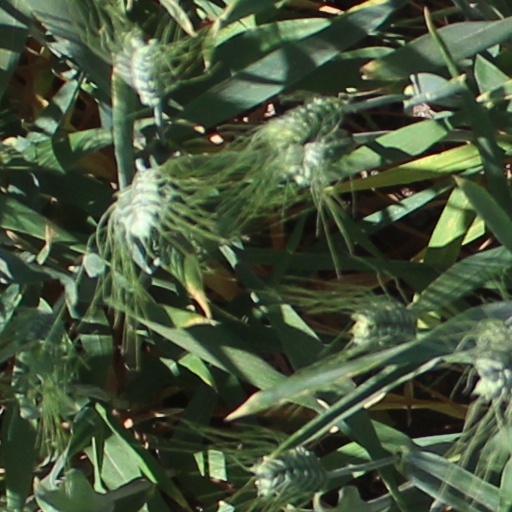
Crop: wheat